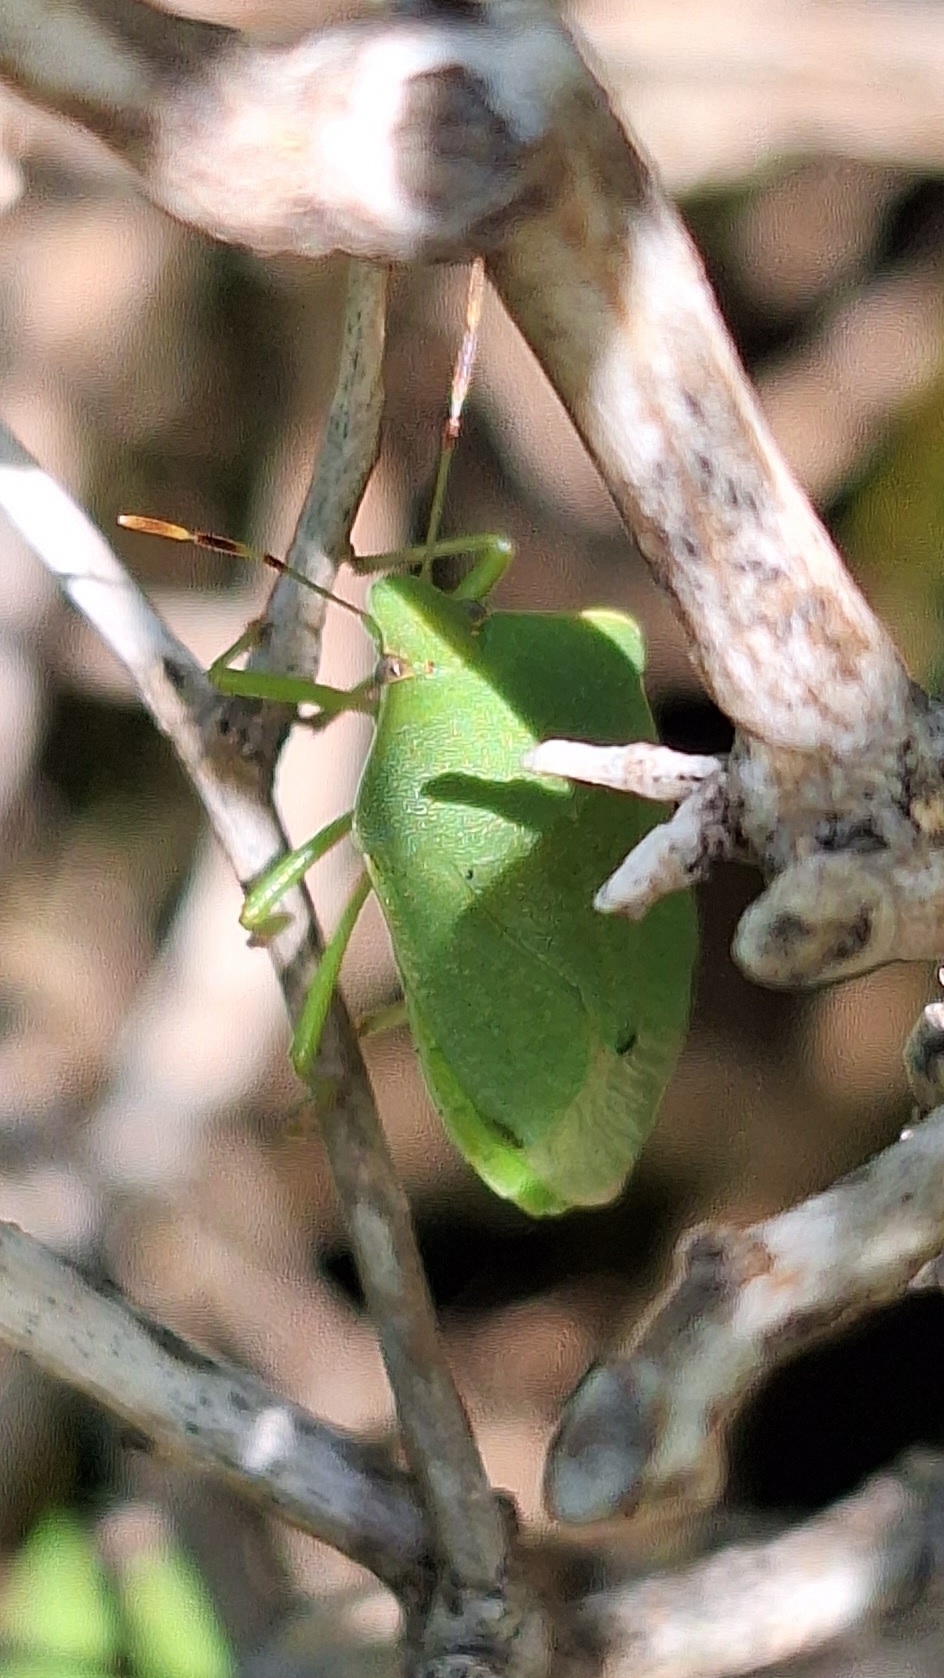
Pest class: stink_bug